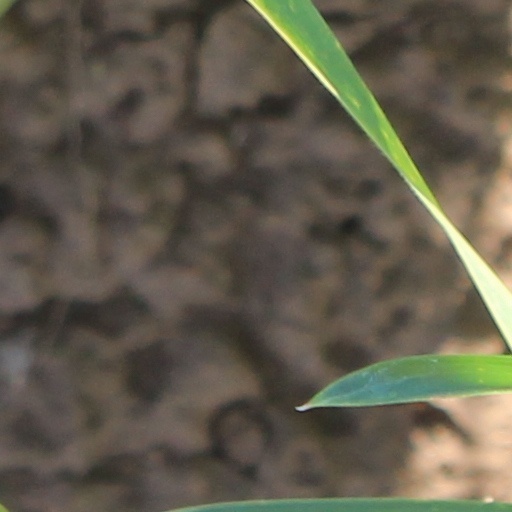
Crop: wheat